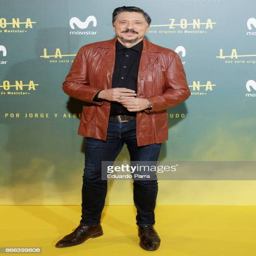
actor attends the premiere at cinema